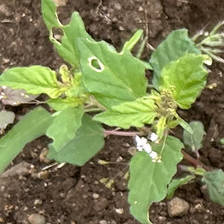
Weed species: Punarnava _(Boerhaavia diffusa)